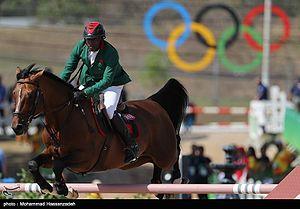
Abdelkebir Ouaddar est un cavalier de saut d'obstacles marocain. Arrivé tardivement dans le milieu du sport de haut niveau, il connait une « ascension fulgurante » à partir de 2012, devenant le premier Marocain de l'histoire à participer aux Jeux équestres mondiaux en 2014.
Soukaina Ouaddar est une cavalière de saut d'obstacles marocaine. Fille d'Abdelkebir Ouaddar, elle est motivée à pratiquer l'équitation par sa mère, et pour suivre la carrière de son père. Son cheval de tête est le Selle français Reading de Sienne.
Quickly de Kreisker est un étalon Selle français concourant en saut d'obstacles, né le 5 février 2004 dans un élevage du Finistère. Issu de Diamant de Semilly et Briseis d'Helby par Laudanum, il est vendu par l'agence Fences à deux ans. Il évolue quelques années en France sur le cycle classique, formé par Benjamin Robert et les écuries bretonnes de Bruno Souloumiac. Fin 2012, le roi du Maroc Mohammed VI l'achète sous la supervision de Marcel Rozier, et le confie alors à Abdelkebir Ouaddar, un cavalier marocain.